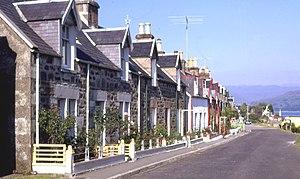
Tòrr nan clàr ou Lochcarron en anglais est un village des Highlands, situé sur la rive du nord du loch Carrann. Le village s'étale sur environ trois kilomètres le long du loch et aussi un peu vers l'intérieur des terres. En 2001, il comptait 923 habitants.